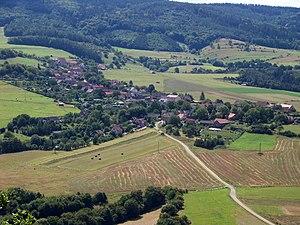
Branov est une commune du district de Rakovník, dans la région de Bohême-Centrale, en Tchéquie. Sa population s'élevait à 209 habitants en 2020.